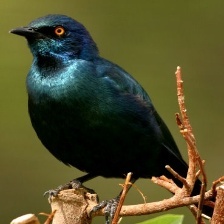
Species: CAPE GLOSSY STARLING
Scientific name: LAMPROTORNIS NITENS